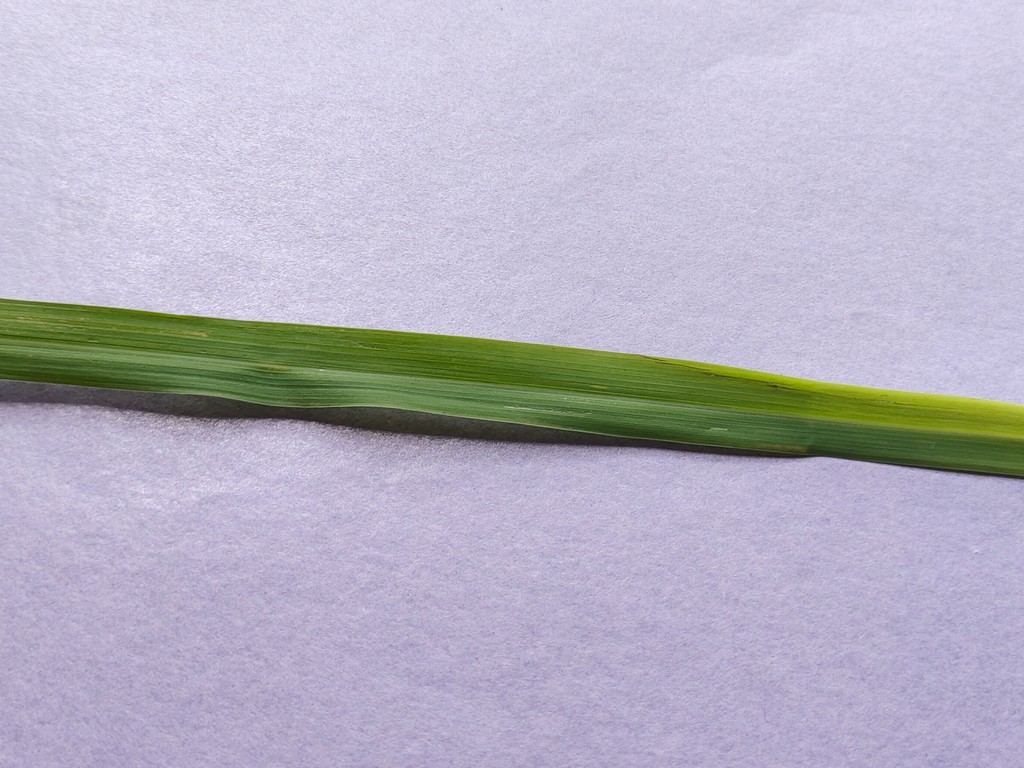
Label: Healthy